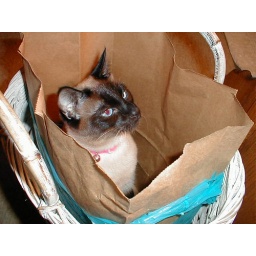
The cat is in the bag